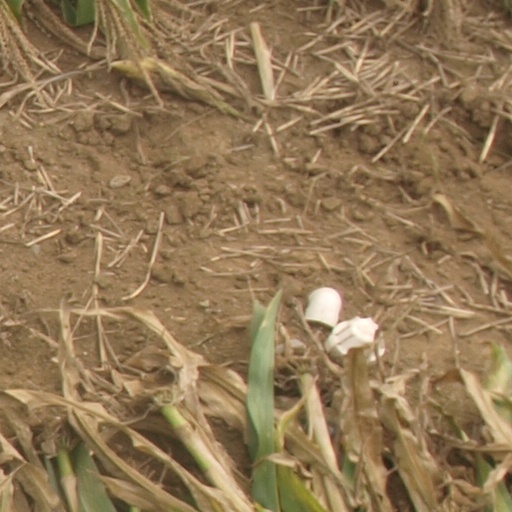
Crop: maize; corn